Monarchs of the Hawaiian Islands

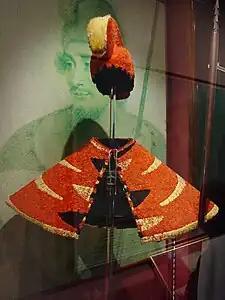
Hawaiian ruling chief's feathered 'ahu 'ula and mahiole in the Bishop Museum Oahu, Hawaii.

The ali‘i had a number of specific items, tokens and other regalia that identified them as divine, powerful, high ranking and wealthy by ancient Hawaiian standards. Many of these items were status symbols for their rarity, high value, or magnificence. The regalia was also designed to emulate European royalty after foreign contact was established on a regular basis.